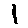
Label: 1